Militant Mothers of Raymur

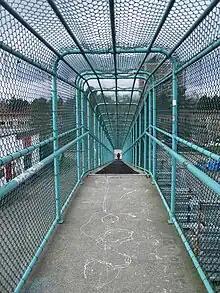
walking west inside the Militant Mothers of Raymur Overpass

The Militant Mothers of Raymur were a group of largely single mothers who coordinated a series of blockades on the railway tracks near their homes, the Ray-Mur Housing Project, starting on January 6, 1971. They were concerned for the safety of the children who needed to cross the railway tracks to attend school at nearby Admiral Seymour Elementary in the Strathcona neighbourhood of Vancouver, British Columbia, Canada.